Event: Nepal Earthquake
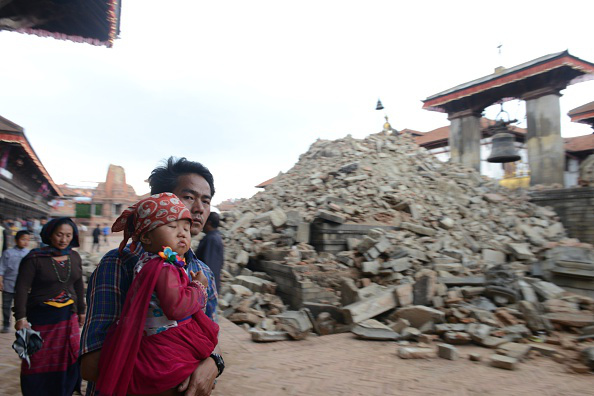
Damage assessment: damage